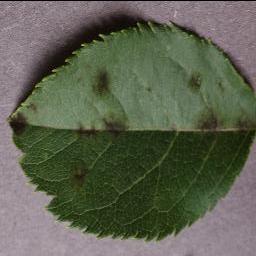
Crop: apple
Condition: scab